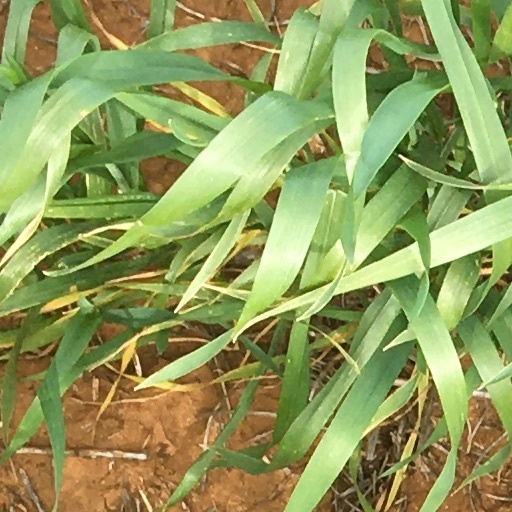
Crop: wheat